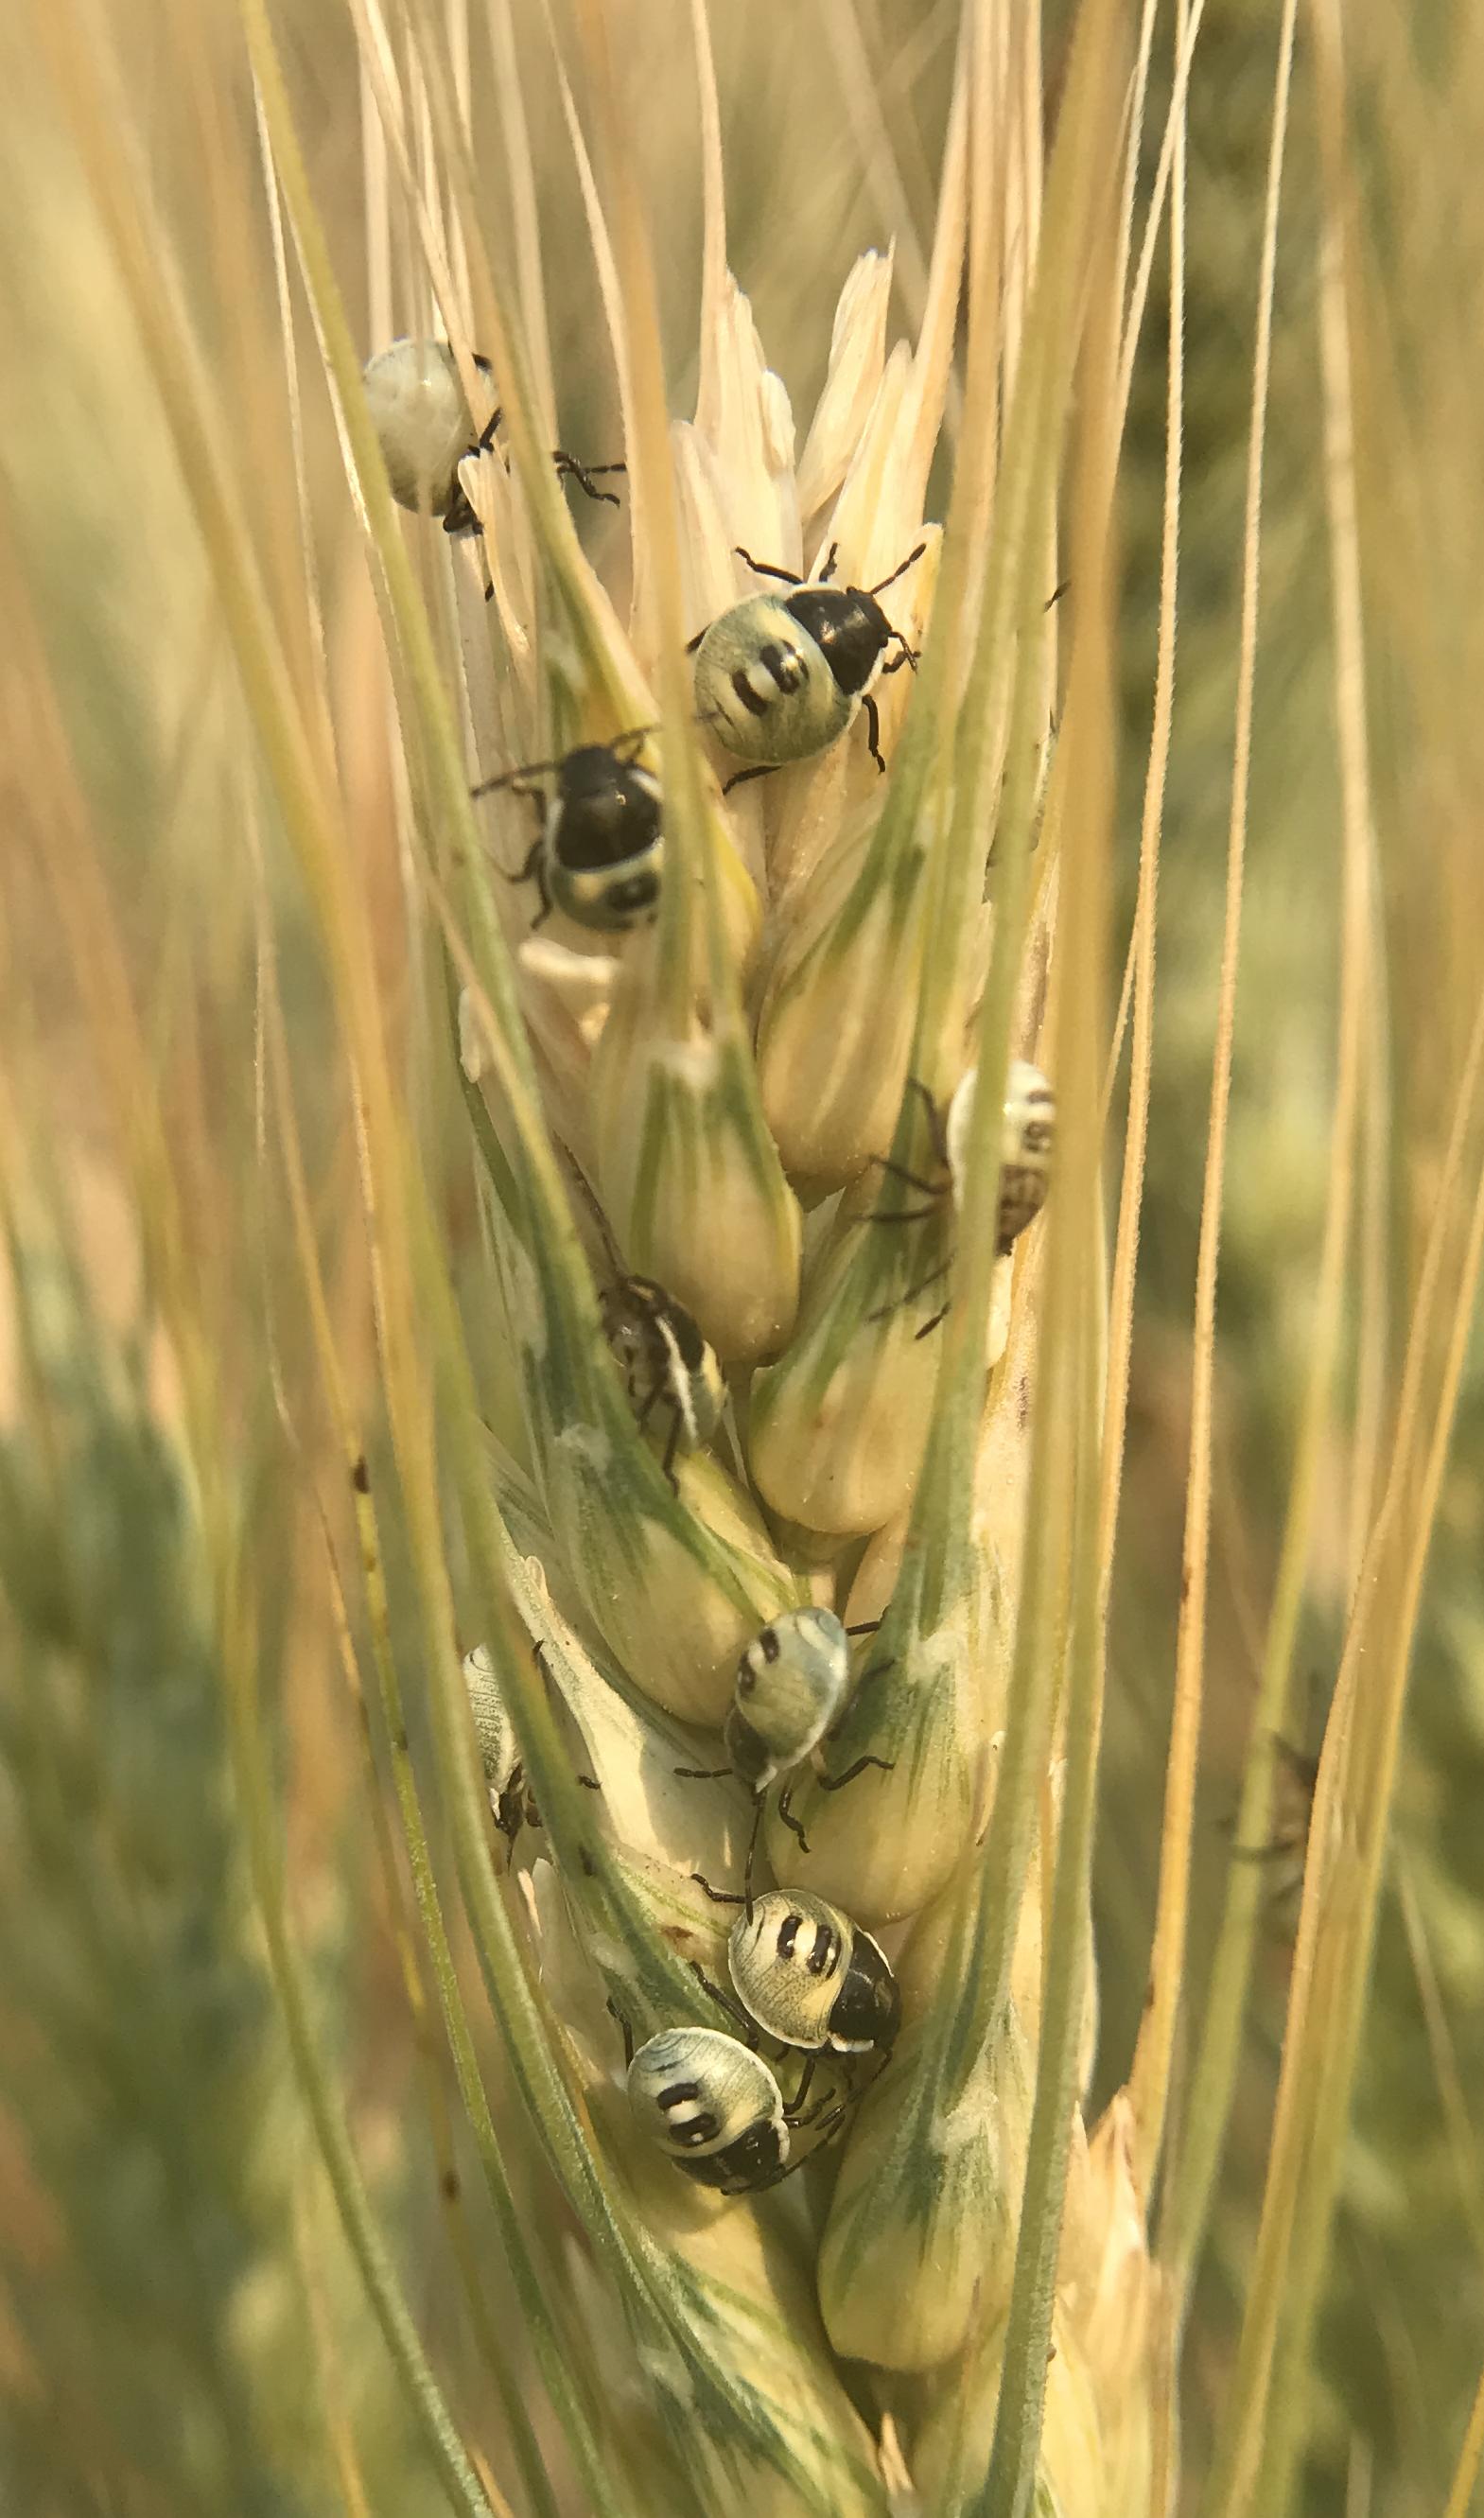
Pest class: stink_bug